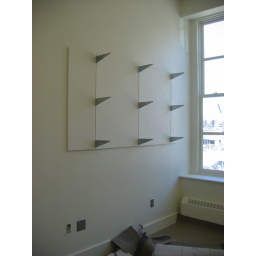
Start of shelves in 2nd floor office